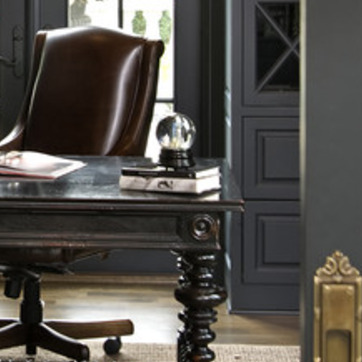
Material: paper